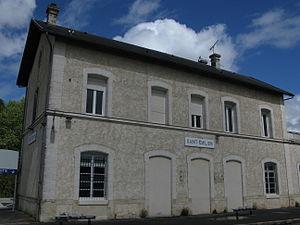
Gare de Saint-Émilion - depuis les voies